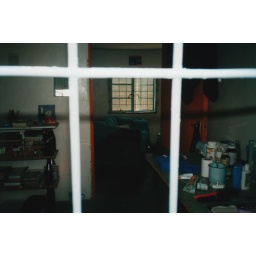
looking in the bedroom window at my "Chemistry table"